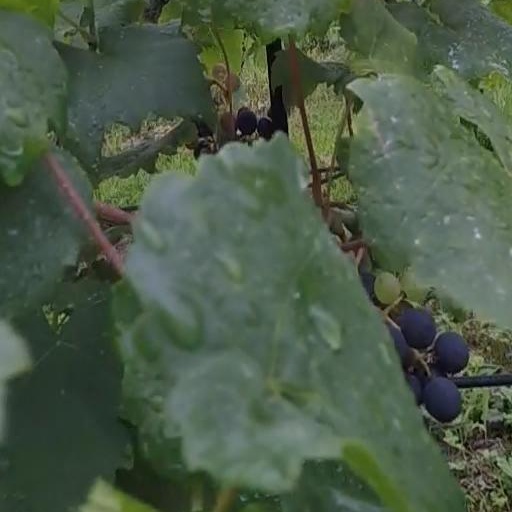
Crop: grape